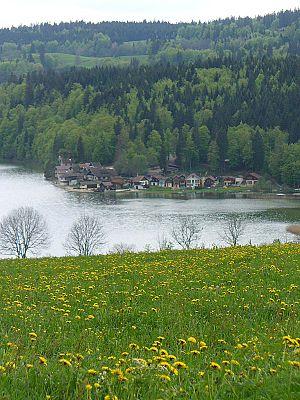
Auteur: Utilisateur:Suaudeau Description: Vue de la commune des Grangettes: hameau de Port-Titi.
L’arrêté de protection de biotope ou APB, parfois dit « arrêté de biotope », est en France un arrêté pris par un préfet pour protéger un habitat naturel, ou biotope, abritant une ou plusieurs espèces animales et/ou végétales sauvages et protégées. Il s'appuie sur des inventaires naturalistes et sur des référentiels comme Corine Biotopes. Début 2007, la superficie totale des APB s'élevait à plus de 324,000 ha.
Le lac de Saint-Point fait partie des plus vastes lacs naturels de France. Il se situe dans le département du Doubs, au sein du massif du Jura, à une quinzaine de kilomètres de la ville de Pontarlier.